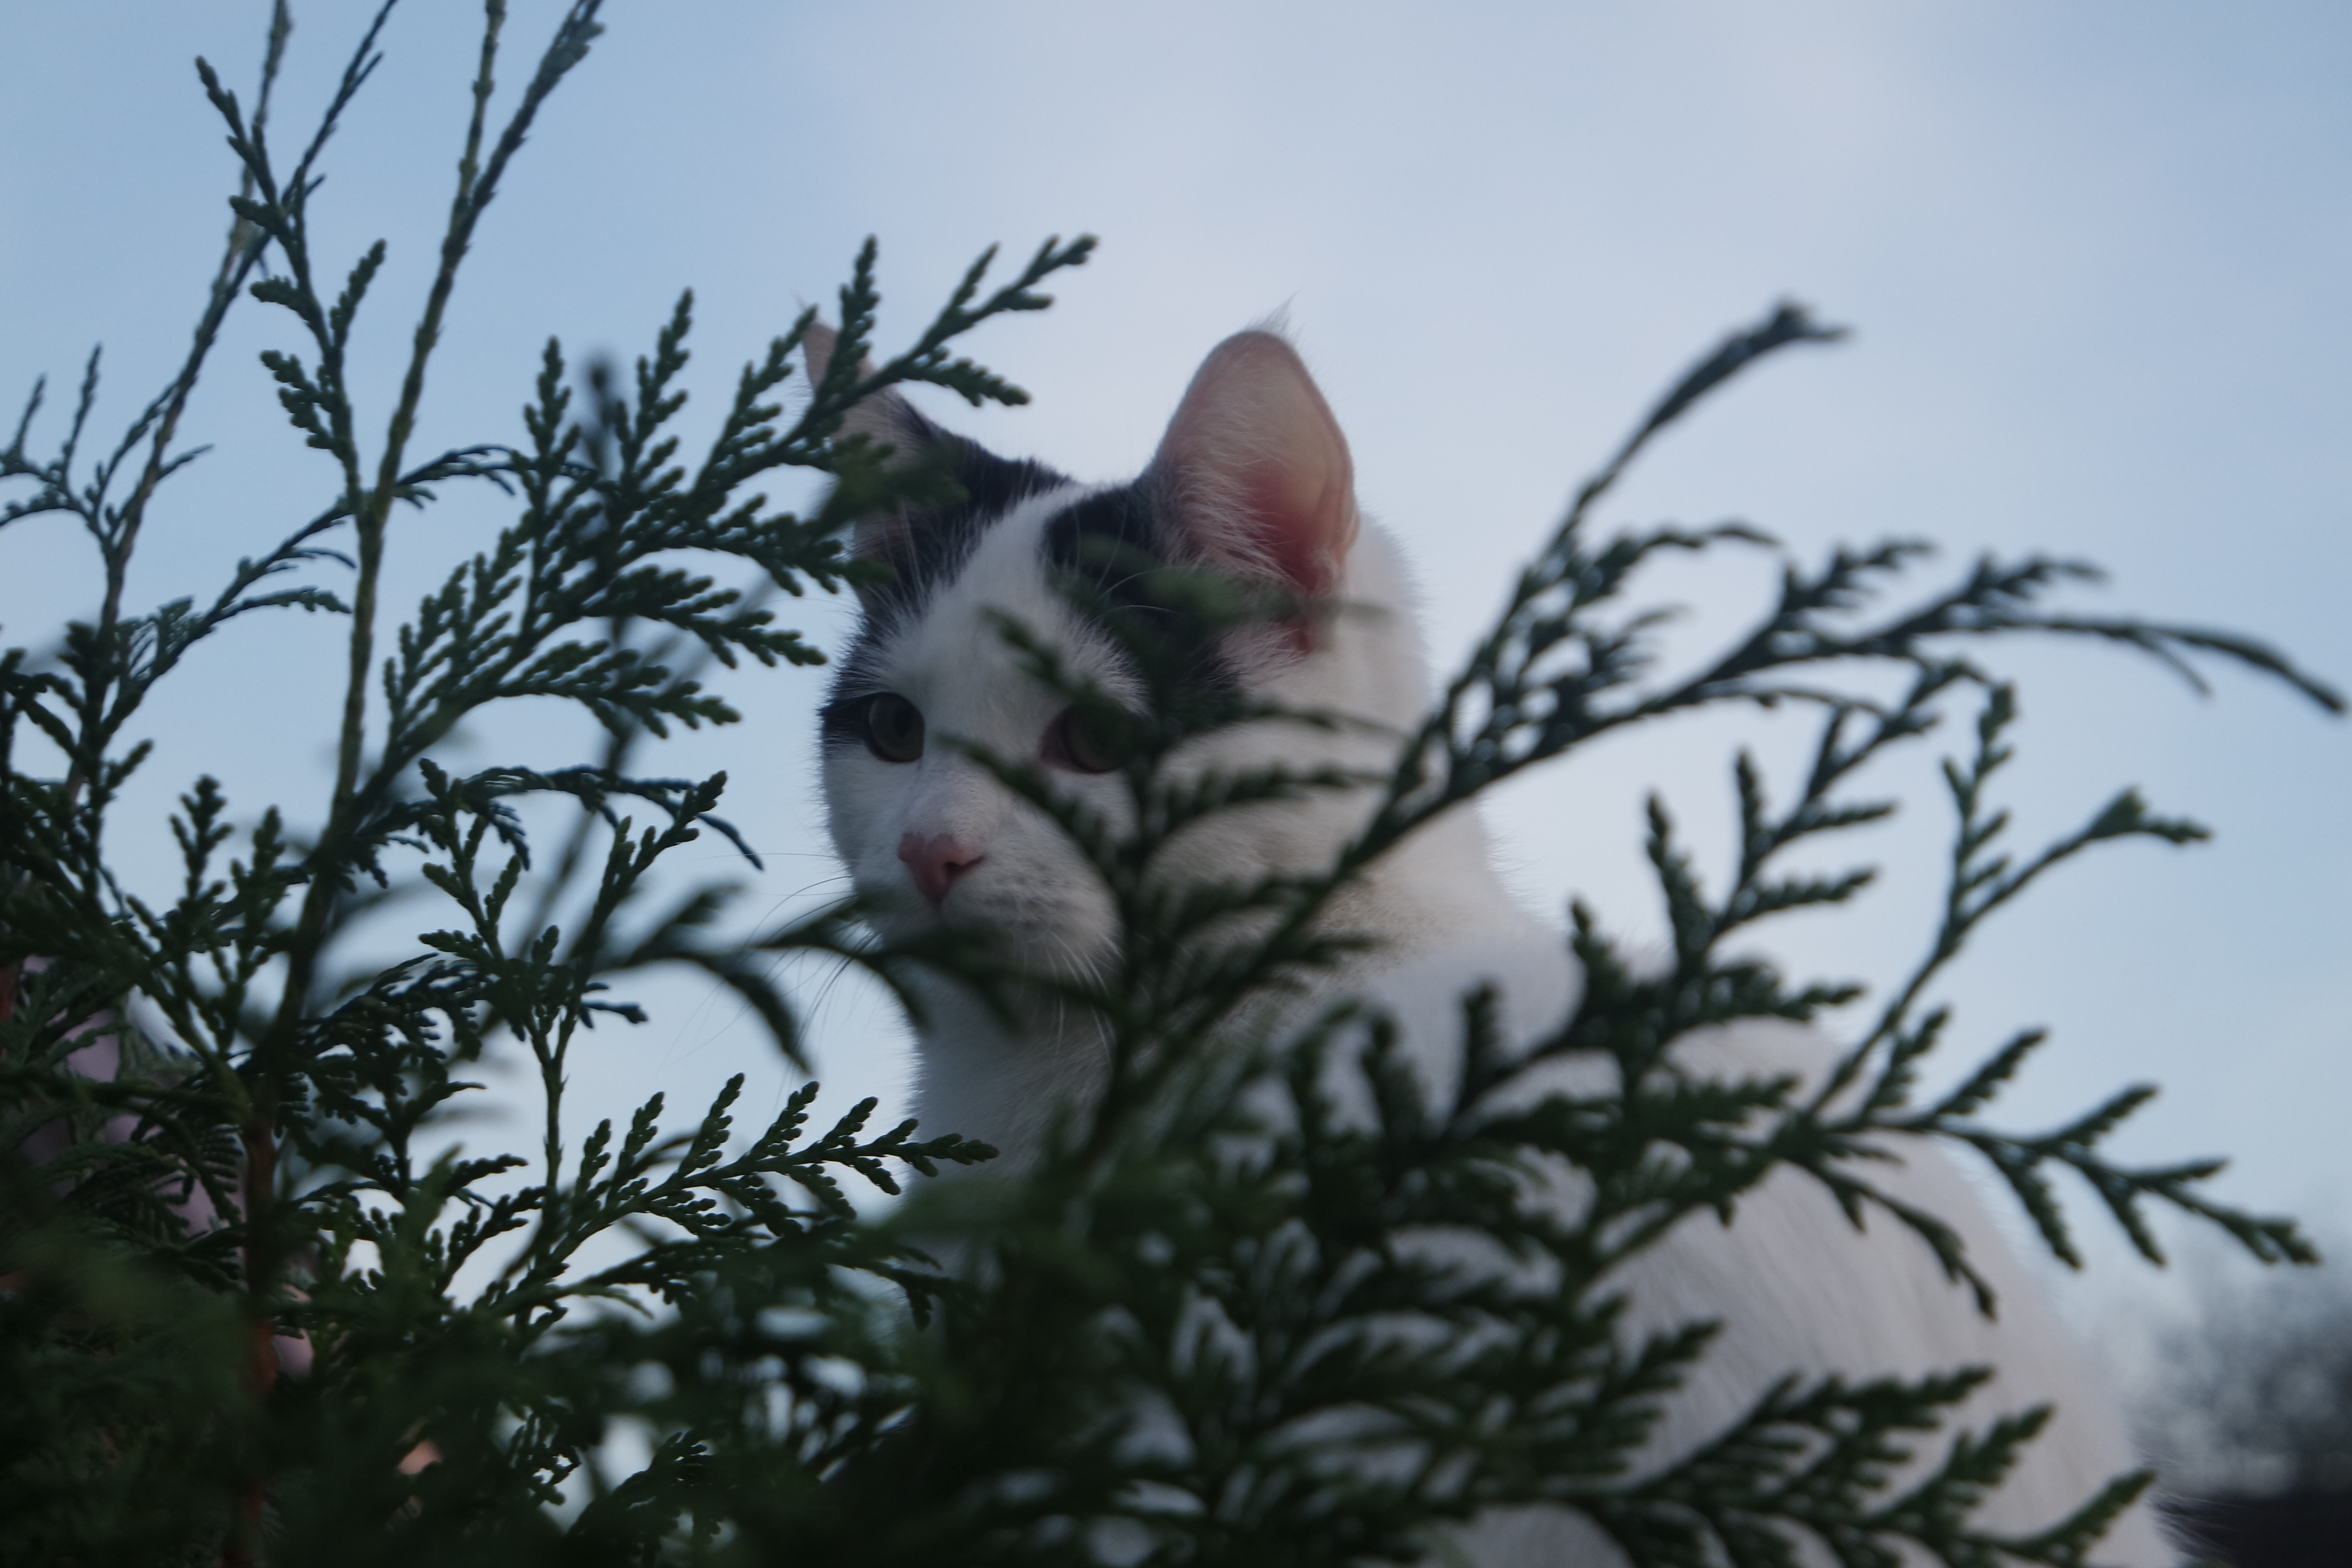
tree, branch, snow, bird, leaf, flower, cat, fauna